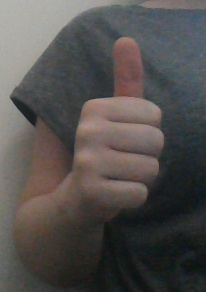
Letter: aleff